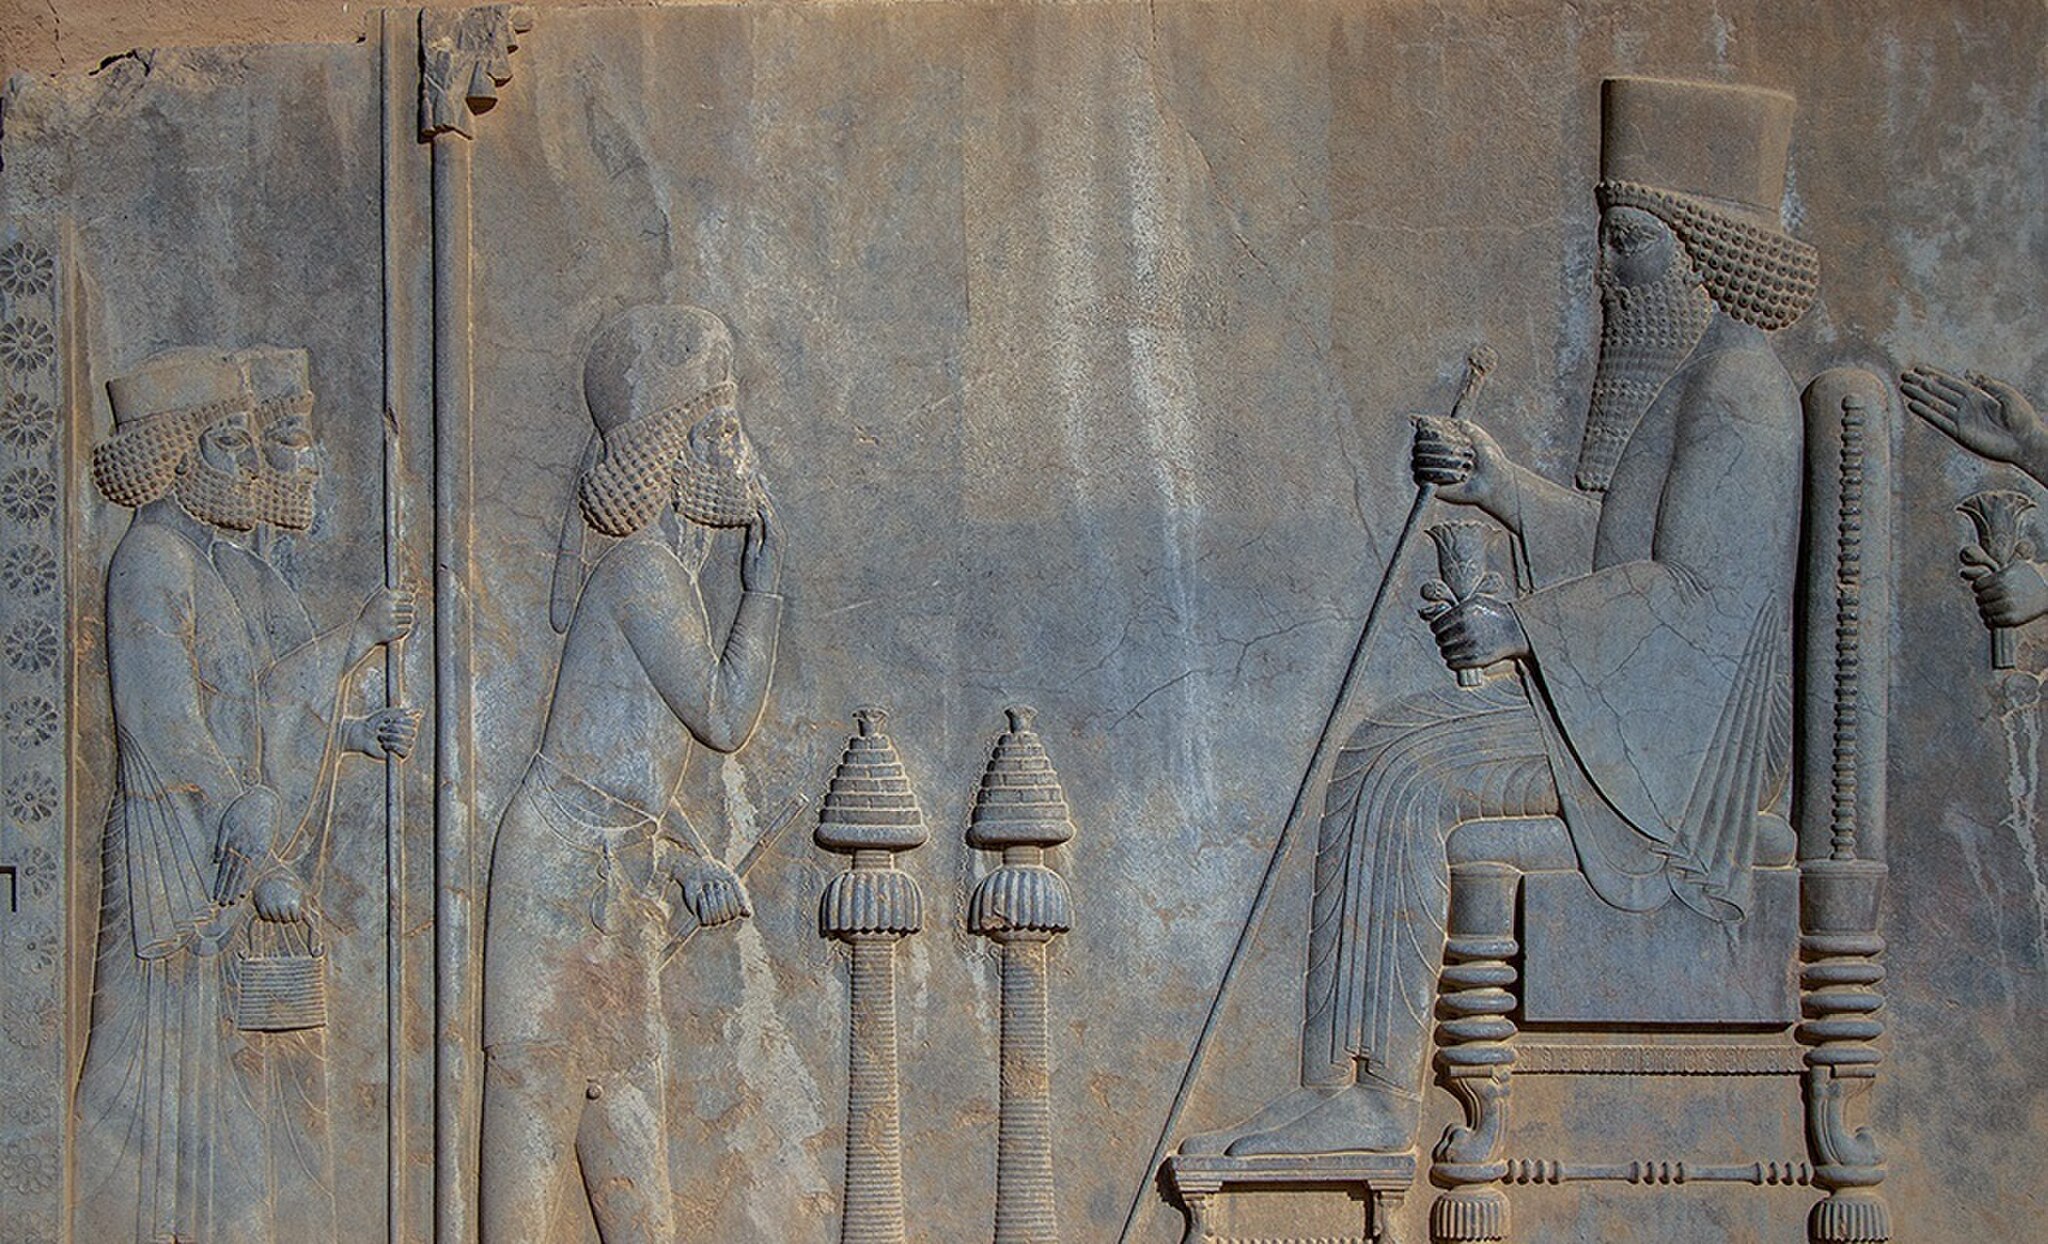
Title: Persepolis 99616 PhotoT
Description: Persepolis
Date: 2019-12-27
Categories: Files from external sources with reviewed licenses, Photographs from farsnews.ir, The Treasury Relief, Persepolis